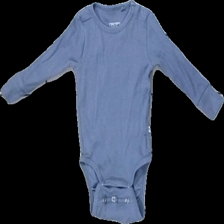
View: front
Type: Top
Category: Children
Brand: Not in the list
Brand text on label: bebe
Colors: Blue
Material: 100% cotton
Cut: Regular
Size: 60
Season: All
Damage location: middle center
Price range: 50-100
Recommended usage: Reuse
Description: blå långärmad body
Comment: body